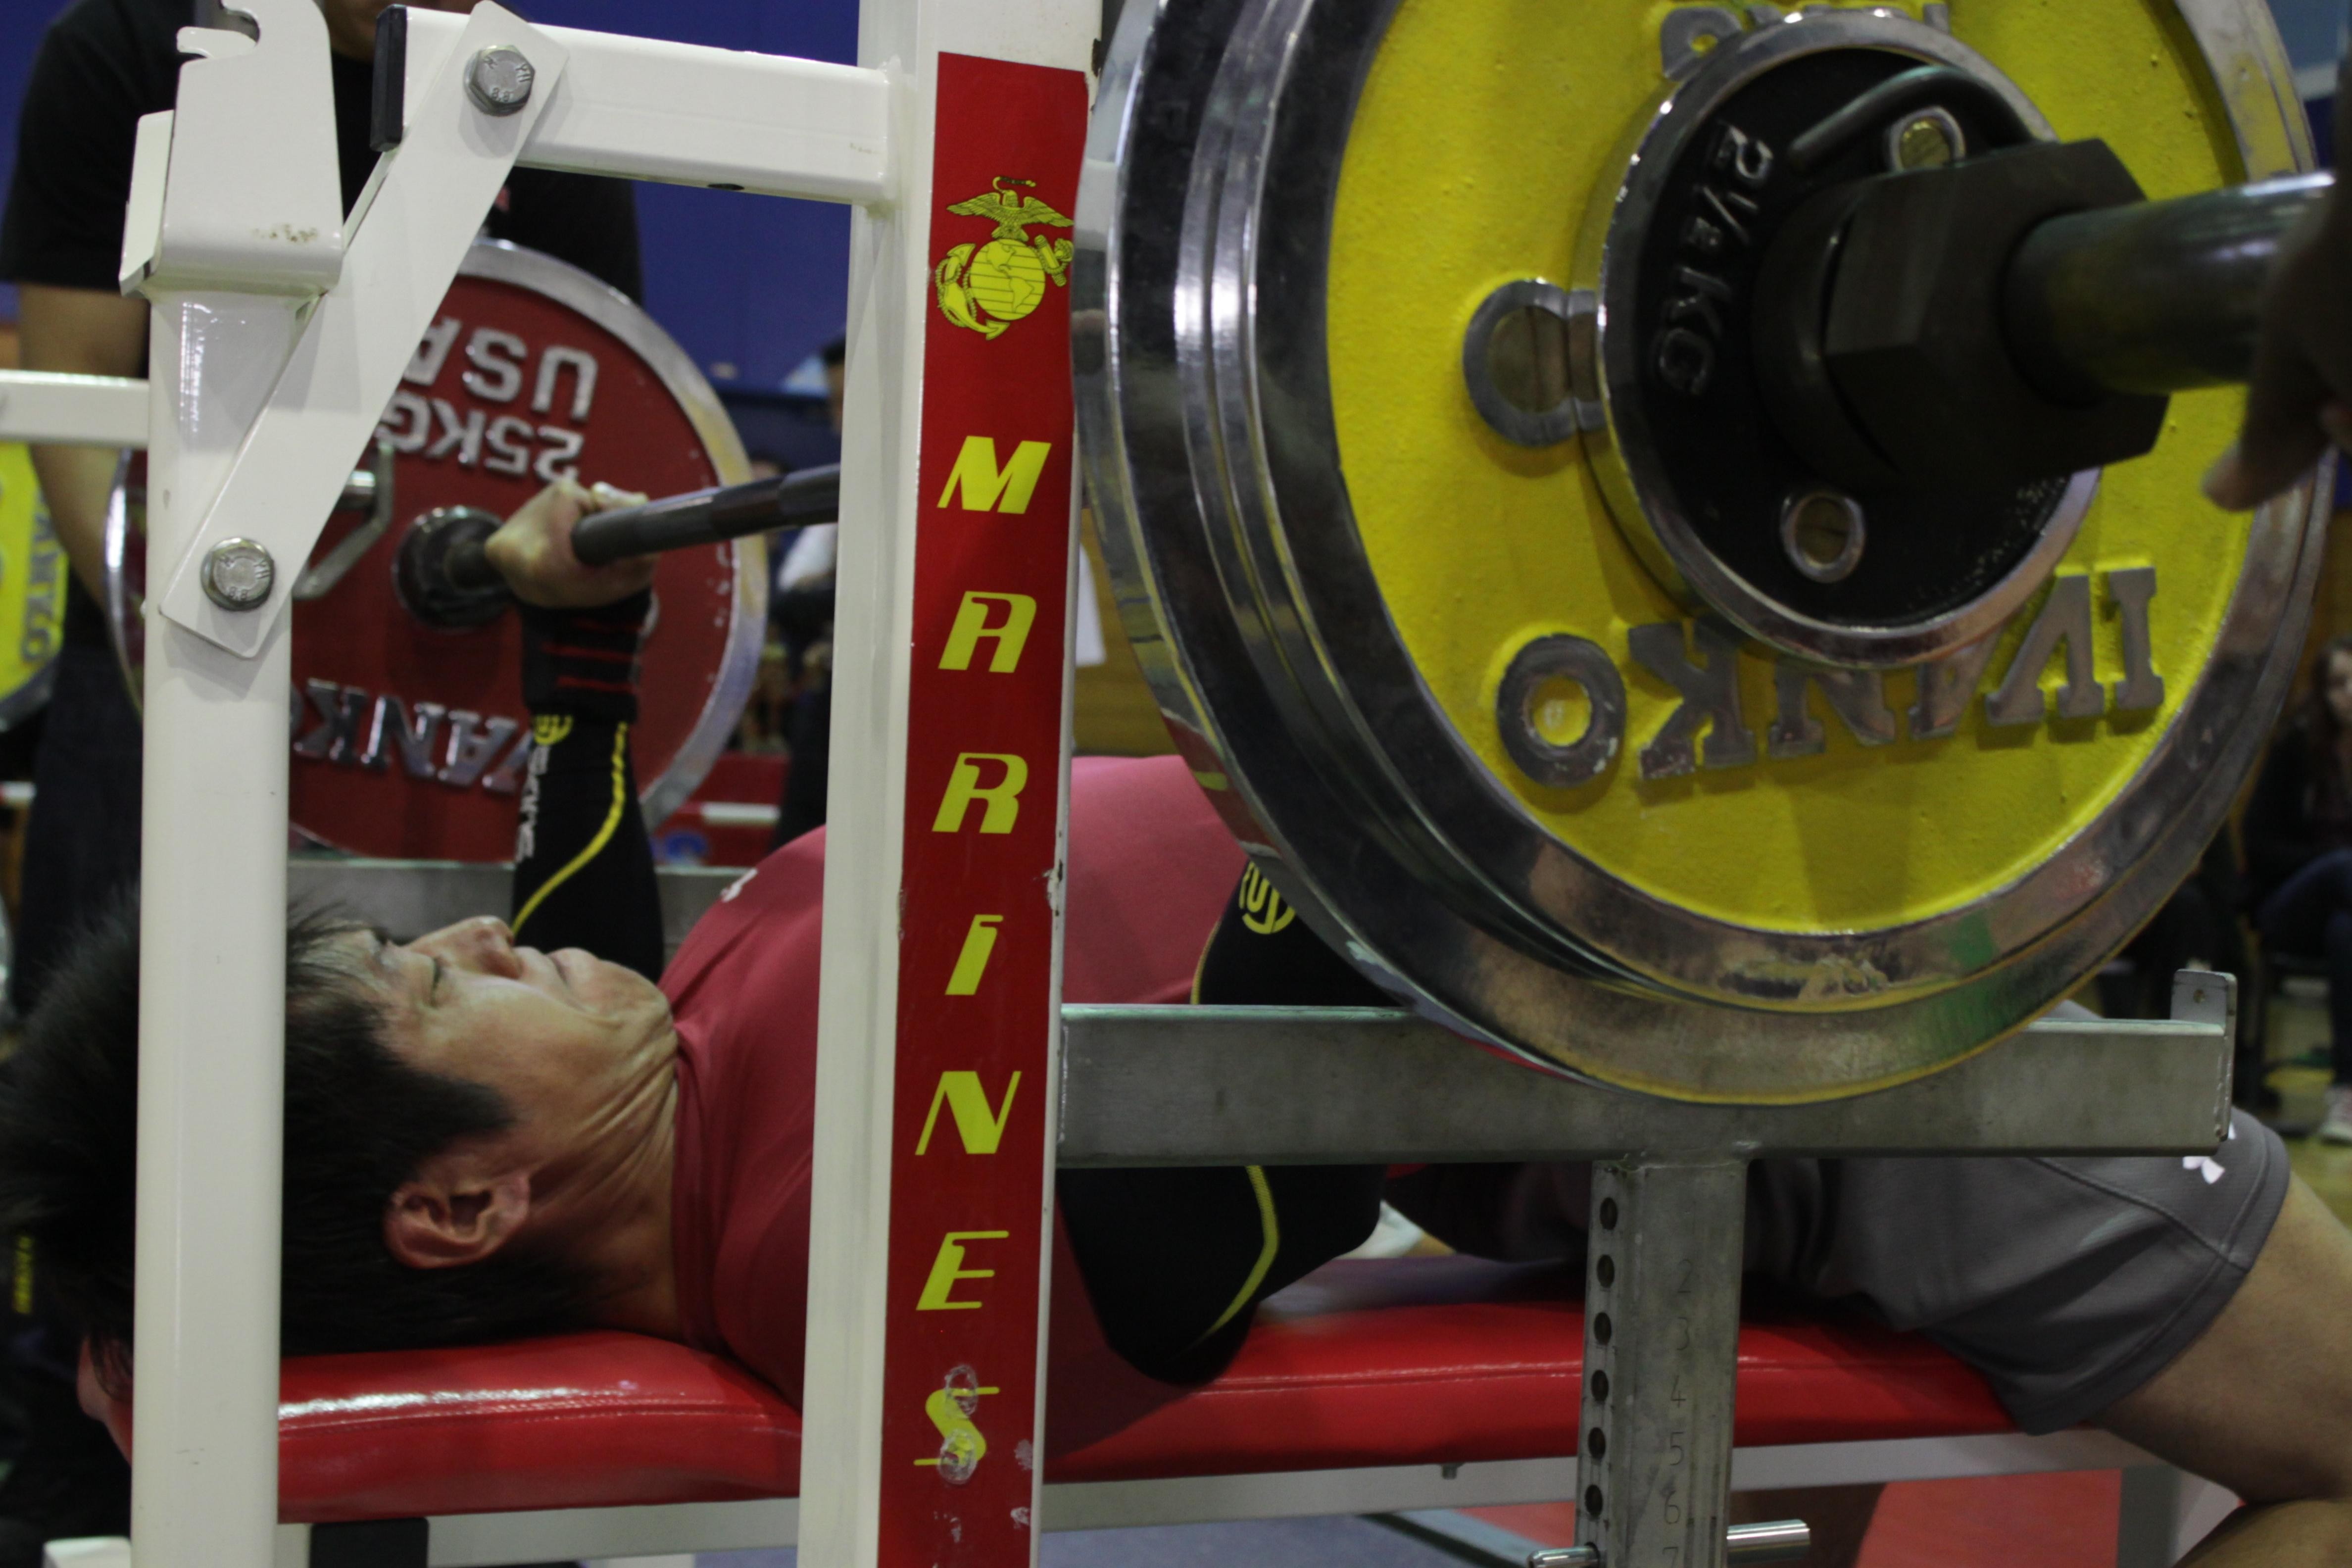
man, structure, wheel, bar, macro, exercise, weight, tire, gym, bodybuilder, workout, close up, weights, bodybuilding, weight training, bench press, sport venue, physical fitness